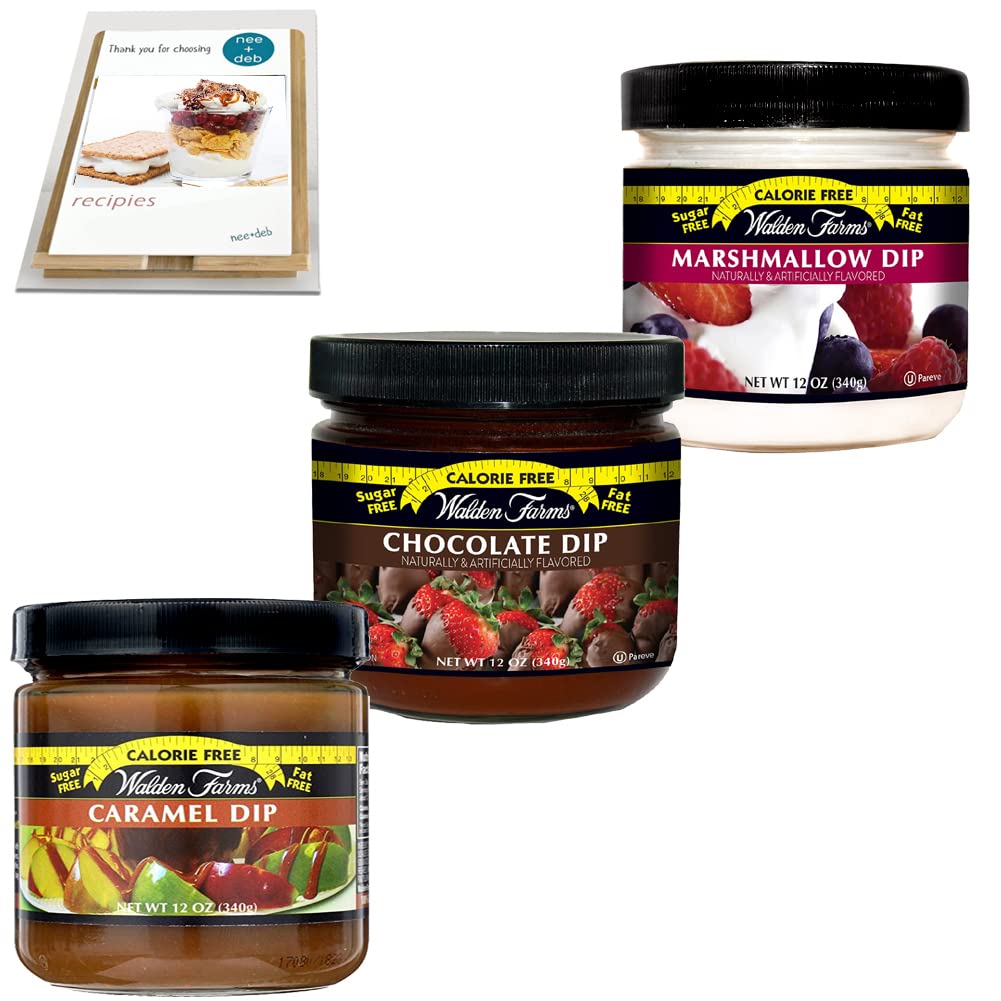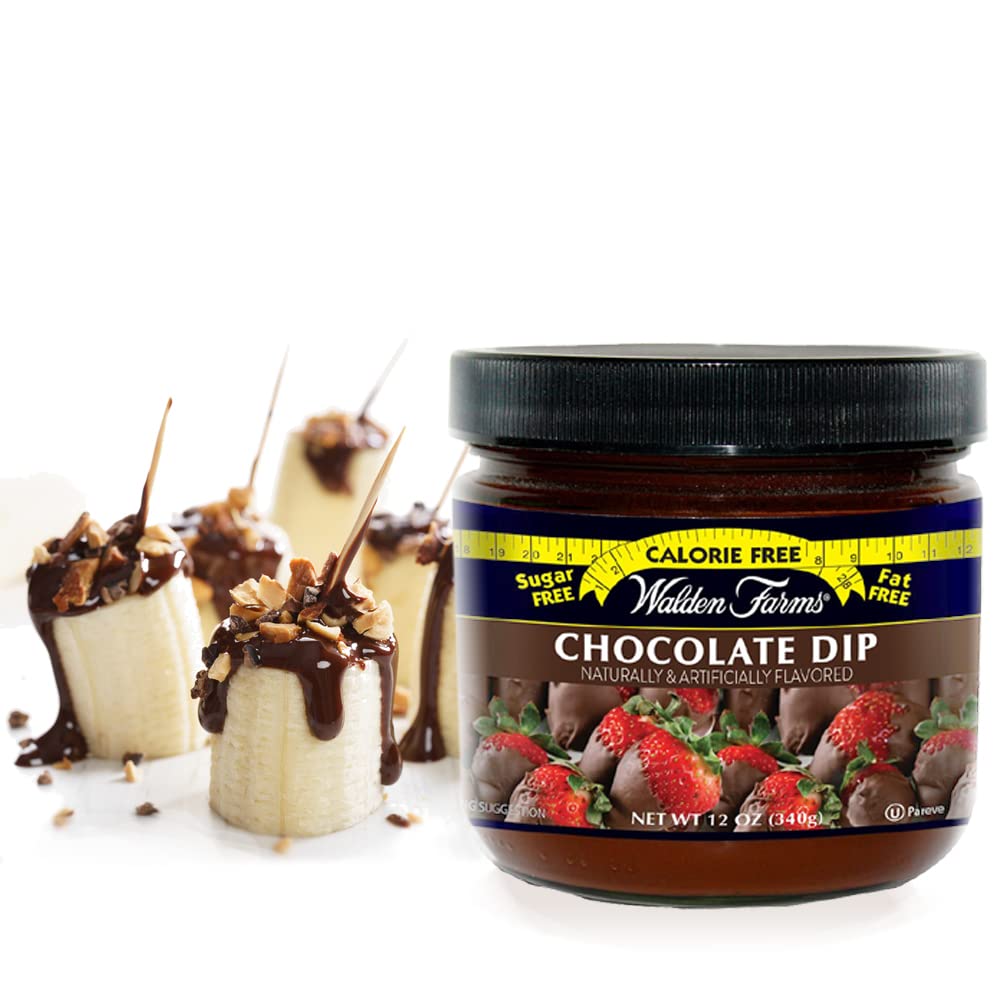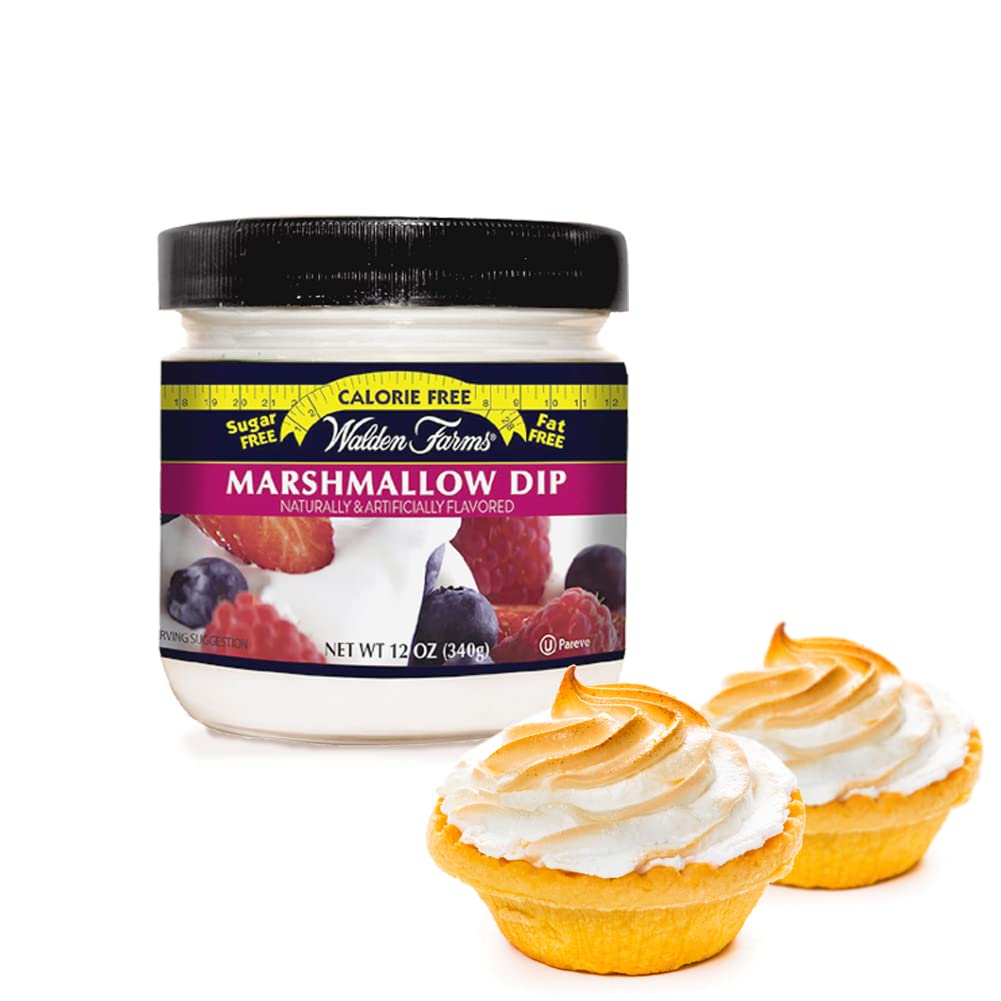
Sugar Free Caramel Dip, Chocolate Dip & Marshmallow Dip variety 3 pack,12 oz jars. Calorie Free, Zero net Sugars, Gluten Free, Non-Dairy, Keto, Vegan Friendly. Bundle by Nee + Deb
Category: Grocery
Three jars of dessert dips. Caramel, chocolate, and marshmallow, for the perfect trifecta.  For use in drinks, toppings of desserts, ice cream, pies & cakes. Use as a sugar-free and dairy-free dipping sauce for fruit and snack platters. Perfect for those who have to follow special diets. You don't have to miss out!
Features: Luscious Caramel Dip - 1 x 12oz Jar– Perfect for dipping pretzels, fresh fruit or over pancakes. Finish with a sprinkle of sea salt for the perfect Salted Caramel Apple pieces.. they will really hit the spot! | Smooth Chocolate Dip- 1 x 12oz Jar – The perfect addition over your protein shake, finished with a sprinkle of nuts or cocoa nibs! Perfect. | Light and fluffy Marshmallow Dip- 1 x 12oz Jar – When you need that sweet finish to your hot chocolate, pancakes or use to dip in strawberries. | Sugar and Calorie Free –Great for those sticking to low calorie, vegan, keto, or paleo diet. A low carb treat on movie night or for fondue parties and picnics. | Soft and Spreadable - We put together these Walden Farms dips and a handy dandy Nee + Dep Recipe Card as a convent pack just for you. These Dips are perfect for dipping in strawberries, or spreading on smores or pancakes and waffles and other amazing desserts.